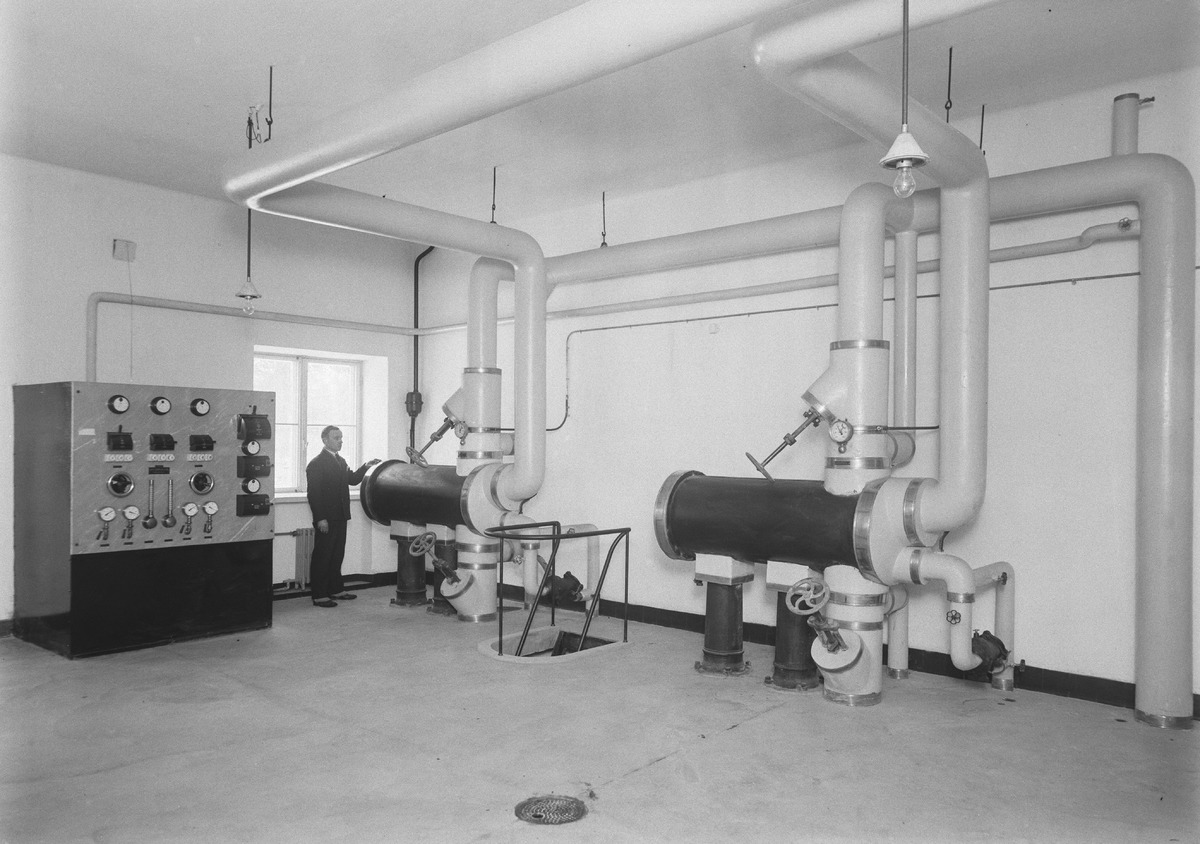
Päivärinteen parantolan sisätiloja
Interior of Päivärinne sanitarium
sisällön kuvaus: Oulun seudun keuhkotautiparantolana toimineen Päivärinteen parantolan sisätiloja 5.3.1932. content description: Interior of the sanitarium for tuberculosis in Oulu region, Päivärinne sanitarium on March 5, 1932.
Vuosi: 1932
Paikka: Suomi, Oulu, Suomi, Pohjois-Pohjanmaa, Oulu
Aiheet: sisäkuva; parantolat; rakennukset; building; sanitarium